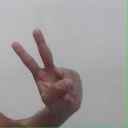
अक्षर: ऐ